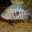
Label: aquarium_fish